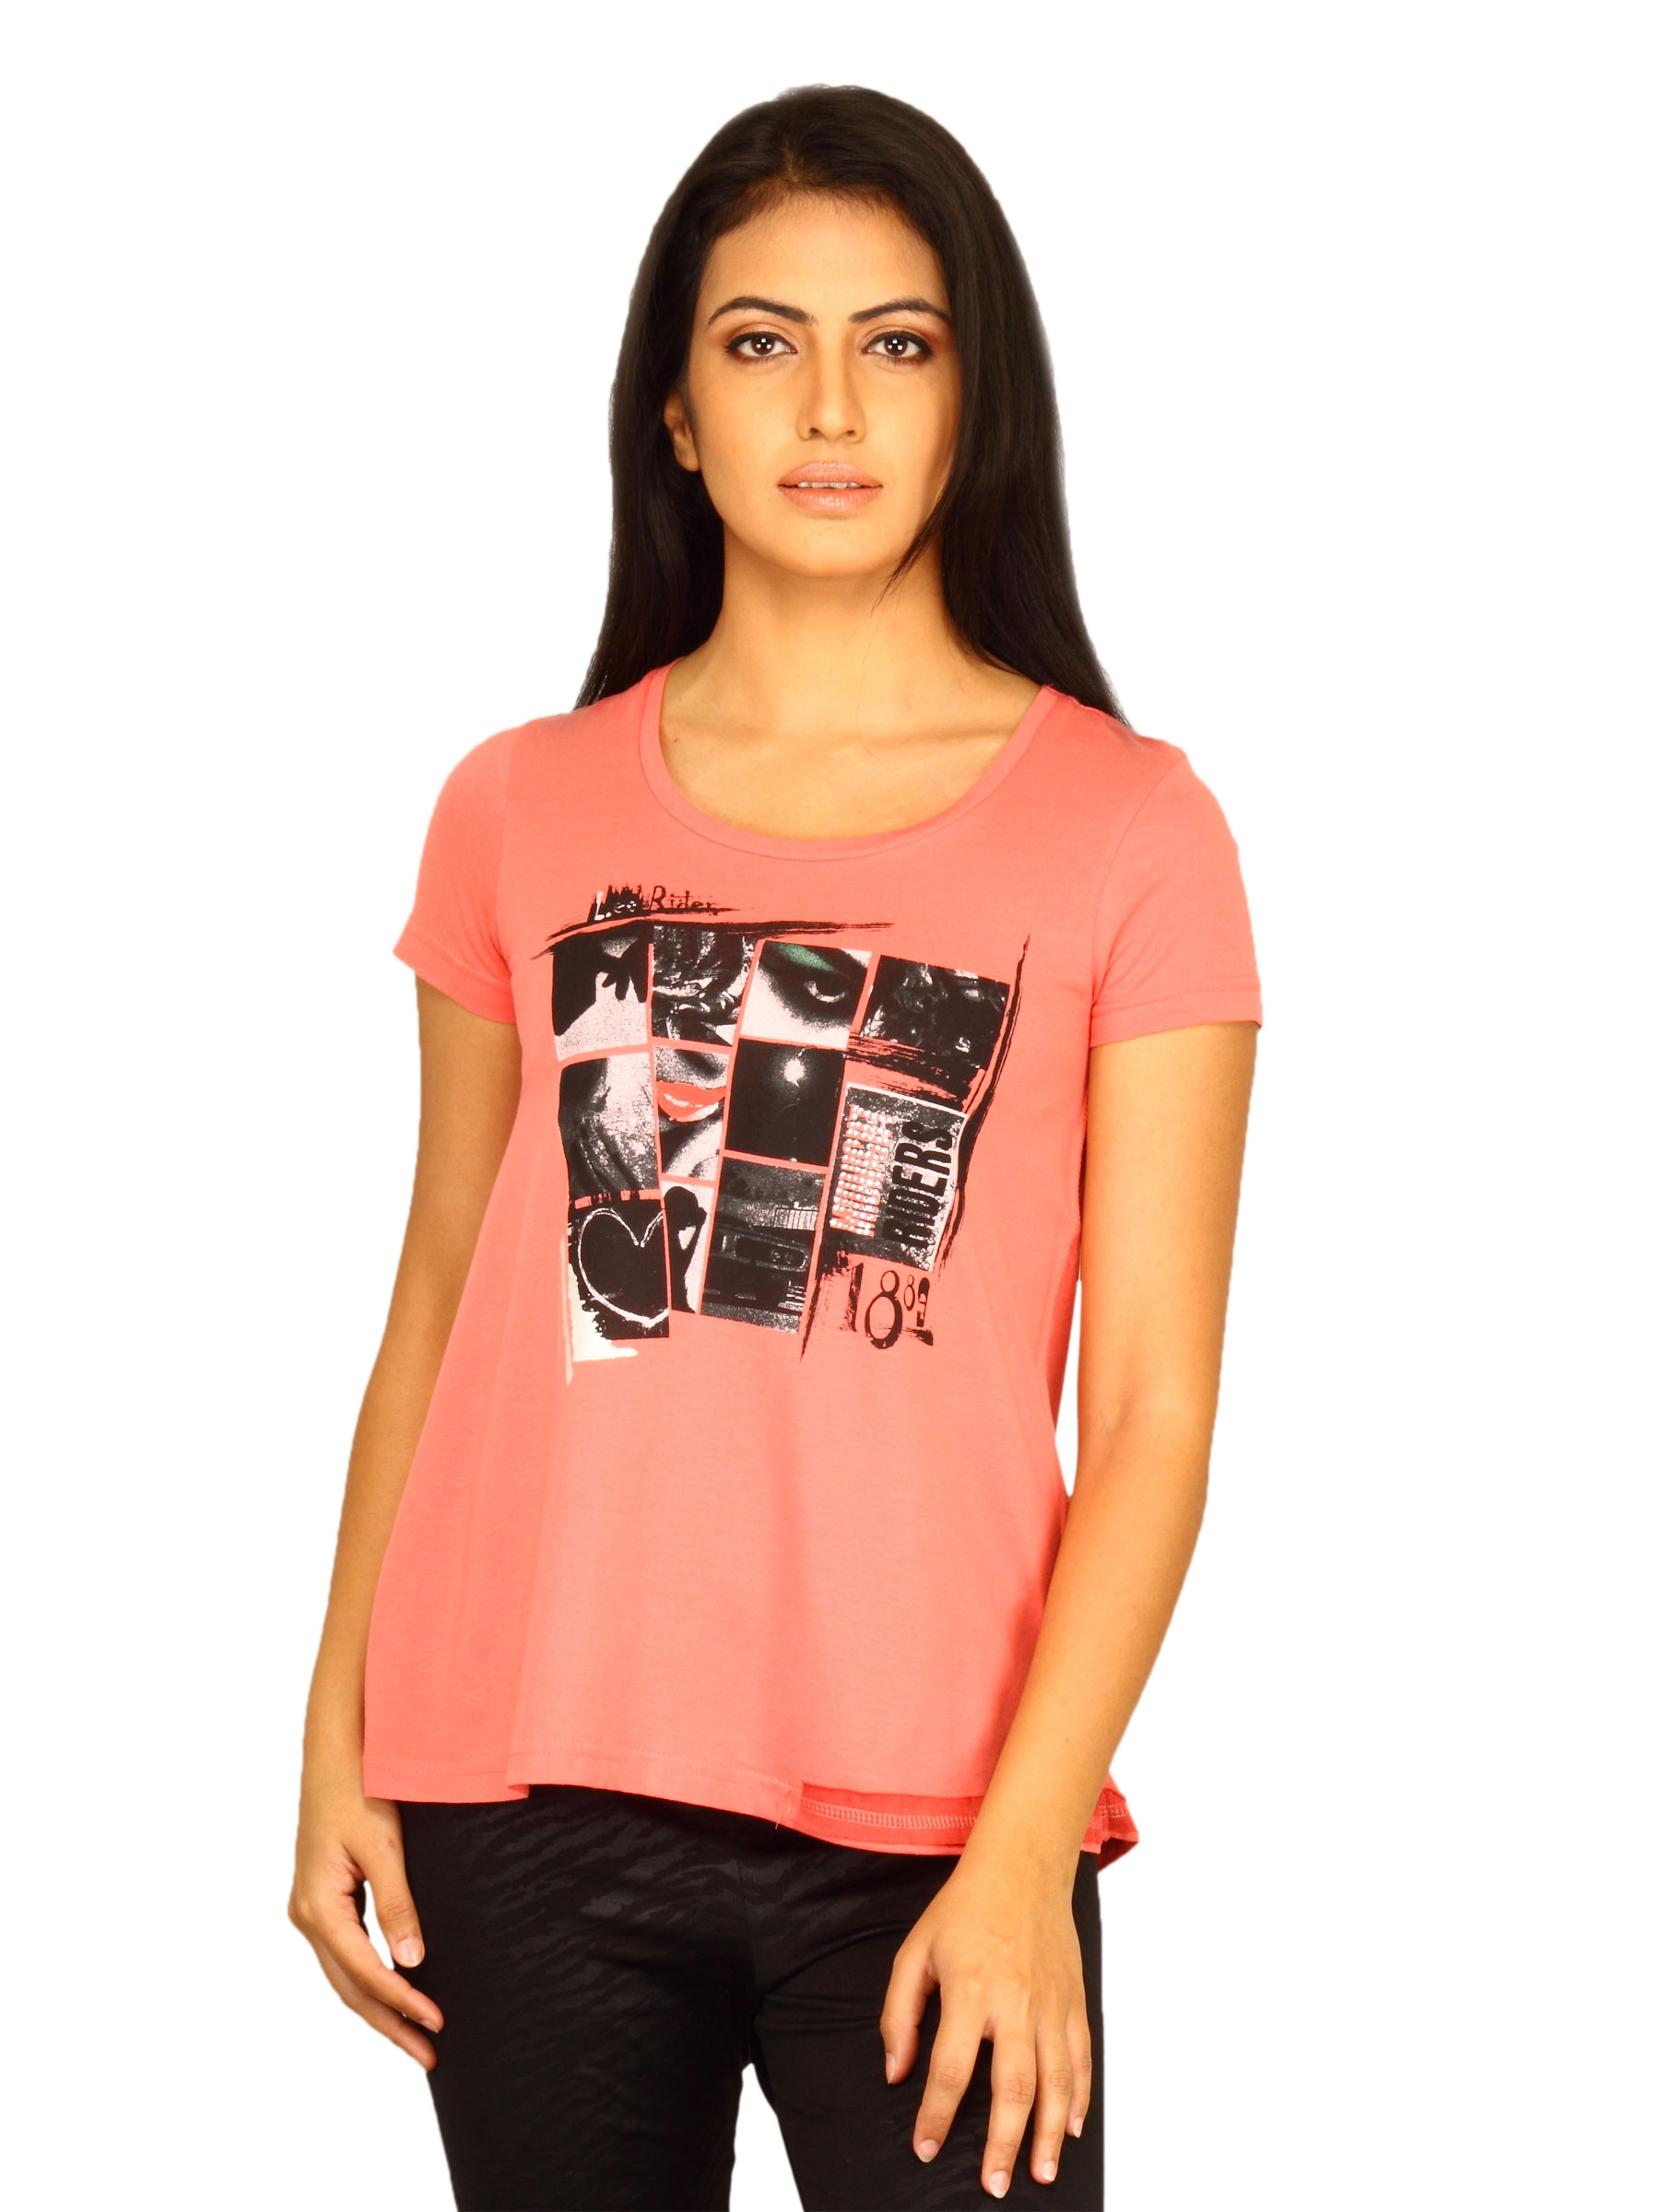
Lee Women Zoe Dark Peach T-shirt
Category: Apparel / Topwear / Tshirts
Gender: Women
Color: Peach
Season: Summer 2011
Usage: Casual